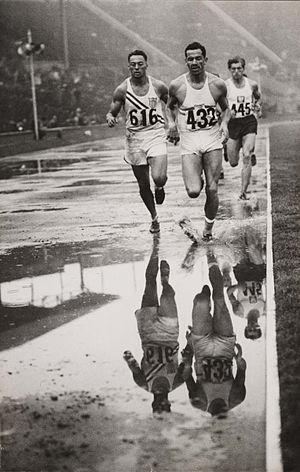
Ignace Heinrich est un athlète français spécialiste du décathlon, actif entre 1947 et 1954.
Les épreuves combinées en athlétisme figurent au programme des Jeux olympiques depuis 1904 et sont constituées aujourd'hui du décathlon chez les hommes, et de l'heptathlon chez les femmes.